Rasool Vatandoust

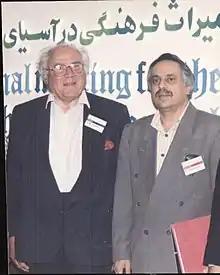
With Sir Bernard Feilden, Tehran, 1995

Vatandoust came to Iran in 1975 to cooperate in establishing an academic course on the restoration of cultural properties in Pardis-e Isfahan, affiliated to Farabi University. Accordingly, he began his teaching career at this college from 1975 alongside scholars such as Mohammad Karim Pirnia and Jamshid Behnam.